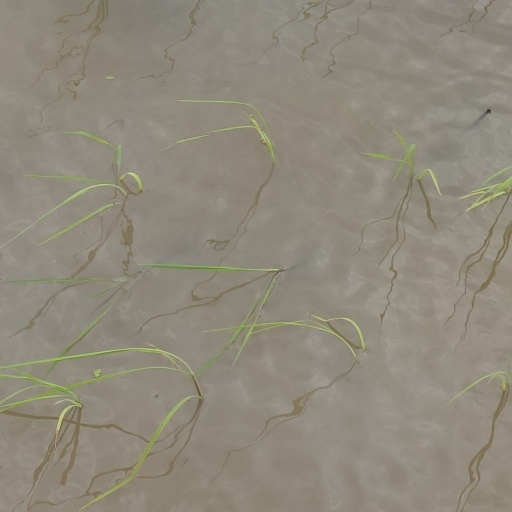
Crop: rice